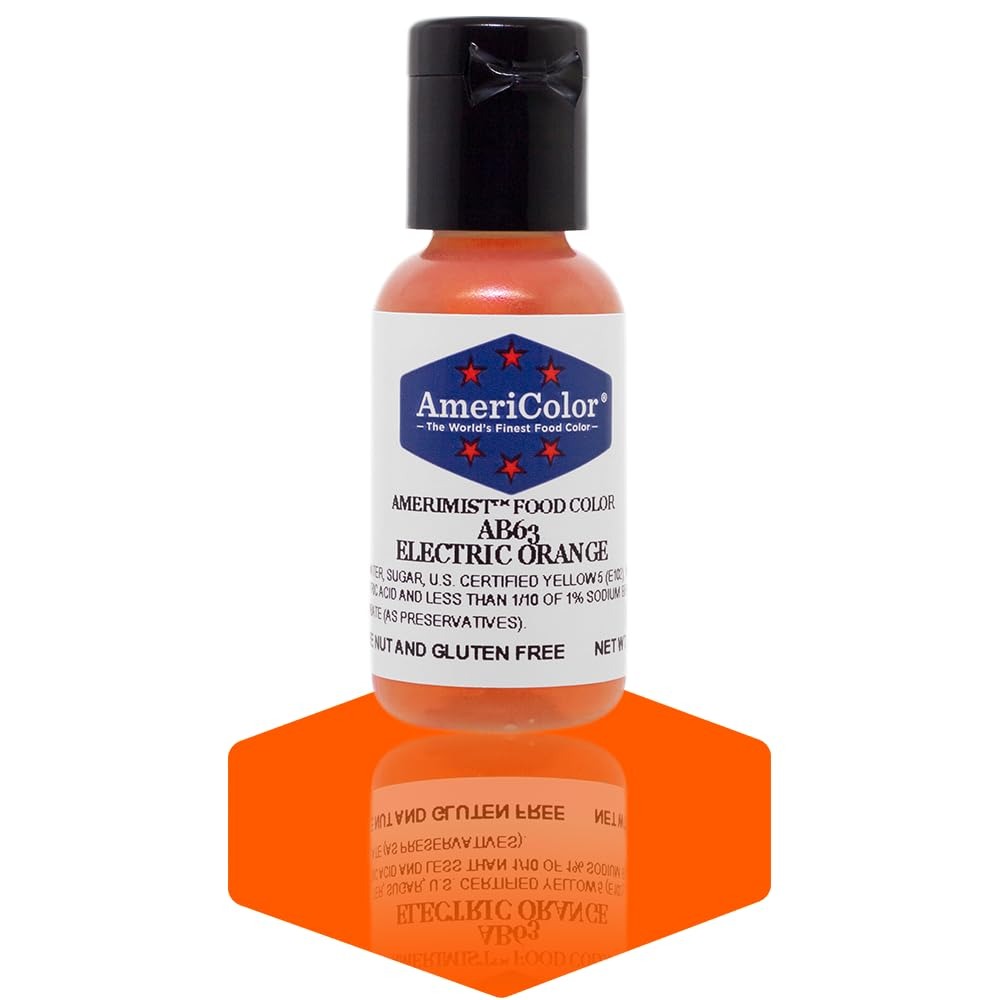
Item Name: AmeriColor AmeriMist Electric Orange Airbrush Food Color, .65 oz
Bullet Point 1: One .65 oz bottle of AmeriMist airbrush food color
Bullet Point 2: Super strong, highly concentrated color—goes farther to save you money
Bullet Point 3: Works beautifully when sprayed onto hard to color icings
Bullet Point 4: Can be painted on with a brush or used in an airbrush unit
Bullet Point 5: No need to dilute, cleans up easily with water
Product Description: AmeriMist is a super-strength, highly concentrated spray-on air brush food color that is extremely effective—even on hard to color non-dairy whipped toppings and icings. AmeriMist air brush colors prevent the need to over-spray, eliminating water spots and preventing icing from breaking down. AmeriMist is available in the same colors as AmeriColor Soft Gel Paste, with the same vibrant tones.
Value: 0.65
Unit: Fl Oz

Price: 6.25